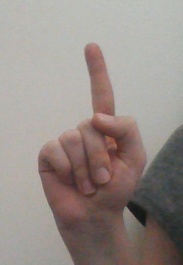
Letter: bb